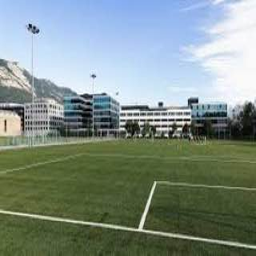
Rheinpark Stadium